Pedro Rubiano Sáenz

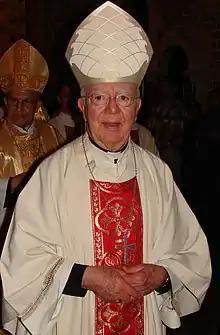

Pedro Rubiano Sáenz (13 September 1932 – 15 April 2024) was a Colombian prelate of the Catholic Church who was Archbishop of Bogotá from 1995 to 2010. He was Bishop of Cúcuta from 1972 to 1983, and Archbishop of Cali from 1985 to 1994 after two years as coadjutor there. Pope John Paul II made him a cardinal in 2001.